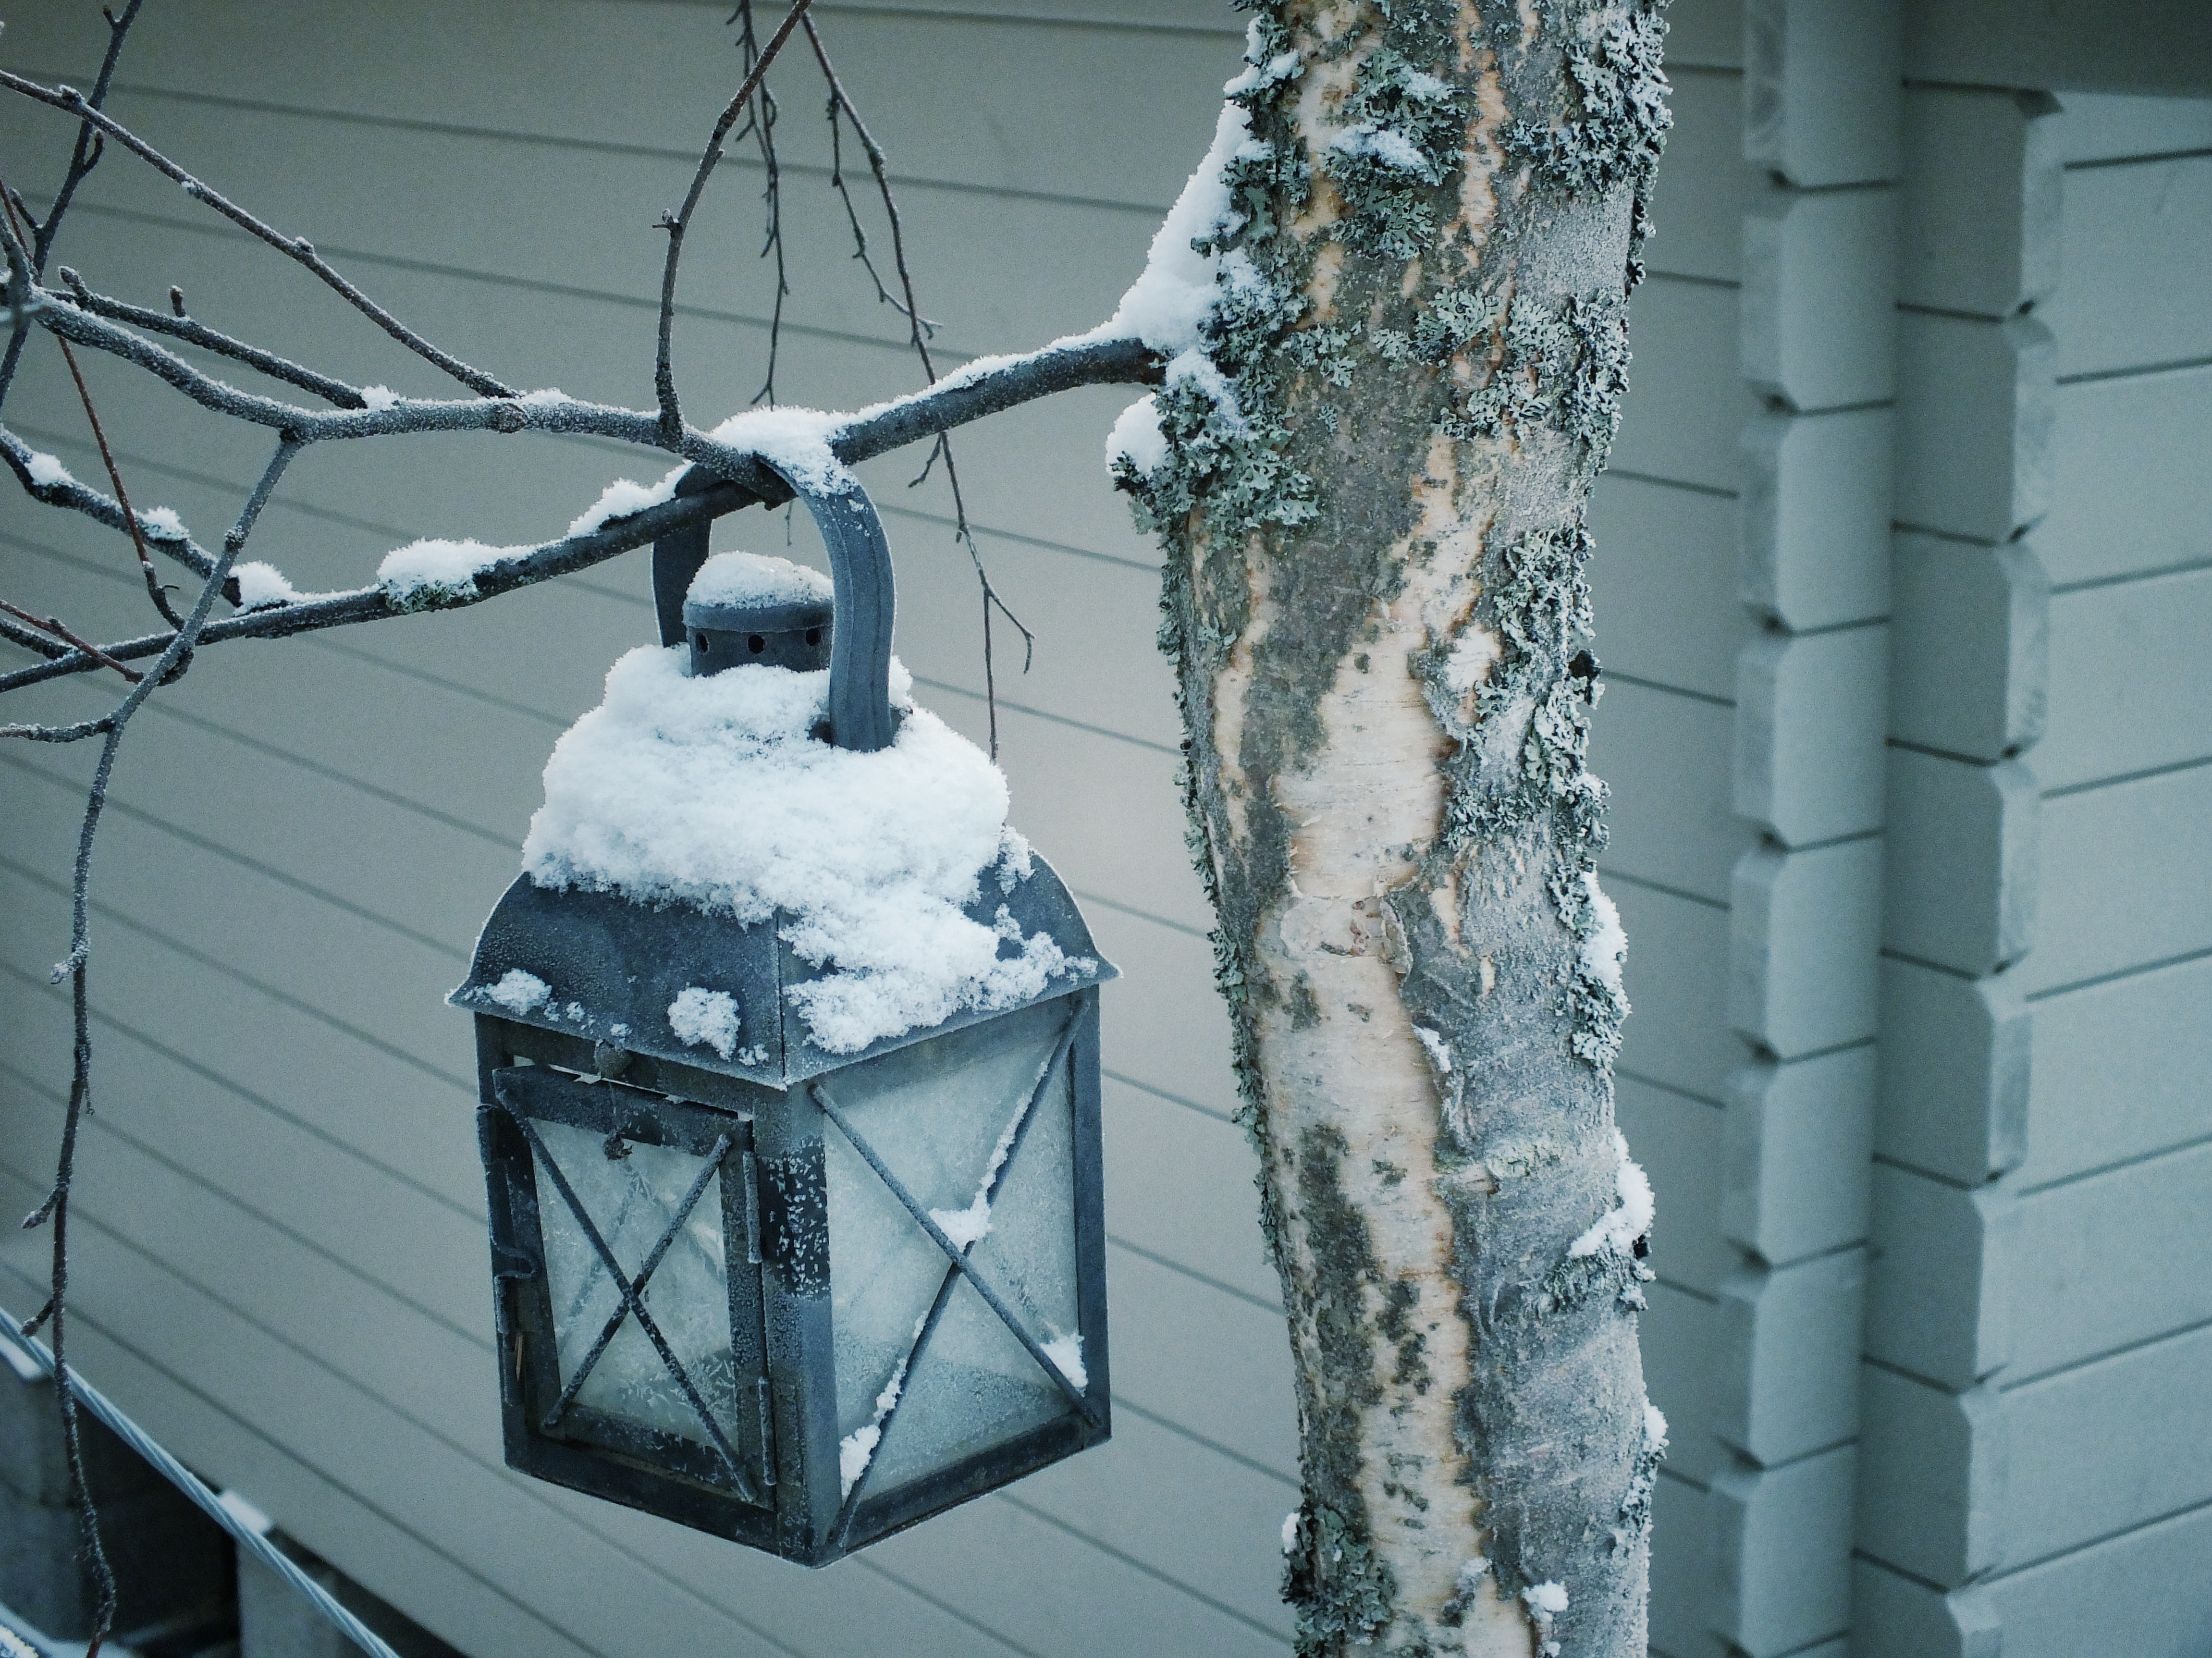
tree, snow, cold, winter, light, white, ice, lantern, tranquil, weather, frozen, blue, lamp, lighting, outdoors, scene, february, january, frozen lantern